Jackie Jormp-Jomp

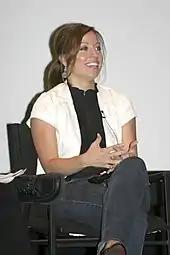
Kay Cannon ("pictured") wrote "Jackie Jormp-Jomp" along with co-writer Tracey Wigfield.

"Jackie Jormp-Jomp" was directed by series producer Don Scardino, and written by executive story editor Kay Cannon and script co-coordinator Tracey Wigfield. This was Cannon's fourth writing credit, having written the episodes "Black Tie", "Somebody to Love", and "Christmas Special", and was Wigfield's first writing credit. This was Scardino's nineteenth directed episode. "Jackie Jormp-Jomp" originally aired on April 16, 2009, on NBC in the United States as the eighteenth episode of the show's third season.